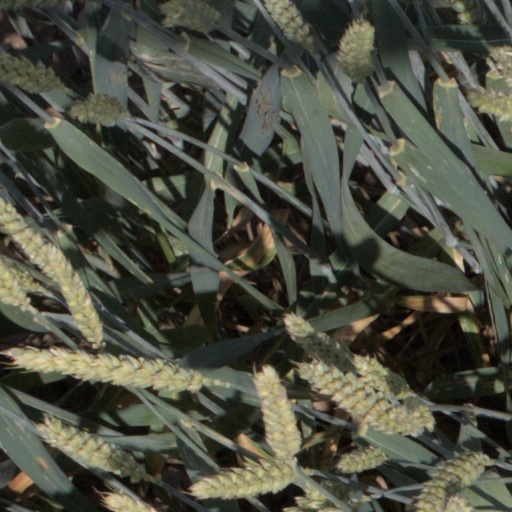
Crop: wheat